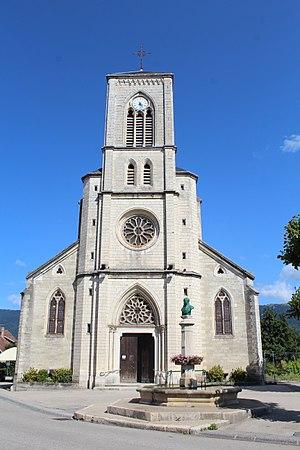
Église Saint-Symphorien de Champagne-en-Valromey.